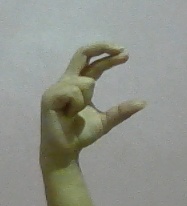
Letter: thal